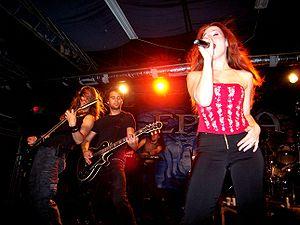
Epica est un groupe de metal symphonique des Pays-Bas, fondé en 2002 par Mark Jansen, un ancien membre d' After Forever. La chanteuse originale du groupe, Helena Michaelsen, a été remplacée par Simone Simons en 2003. Le nom final du groupe a été inspiré par le titre de l'album Epica du groupe Américain Kamelot.